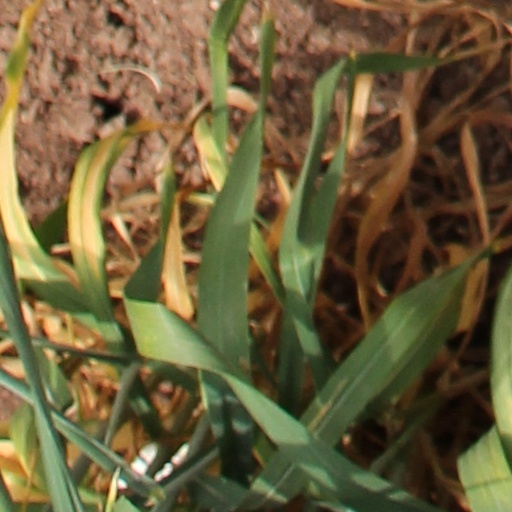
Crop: wheat